Question: Please indicate a possible affordance area of baseball bat that can be used for holding
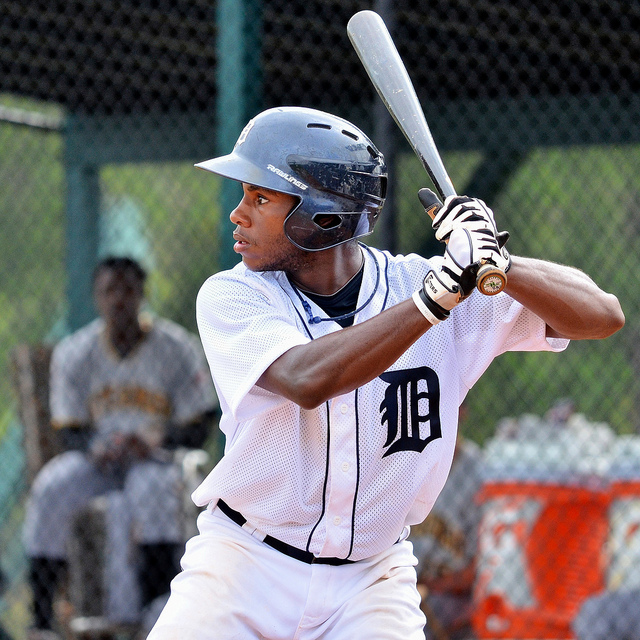
Answer: [409.123, 167.018, 521.404, 308.772]